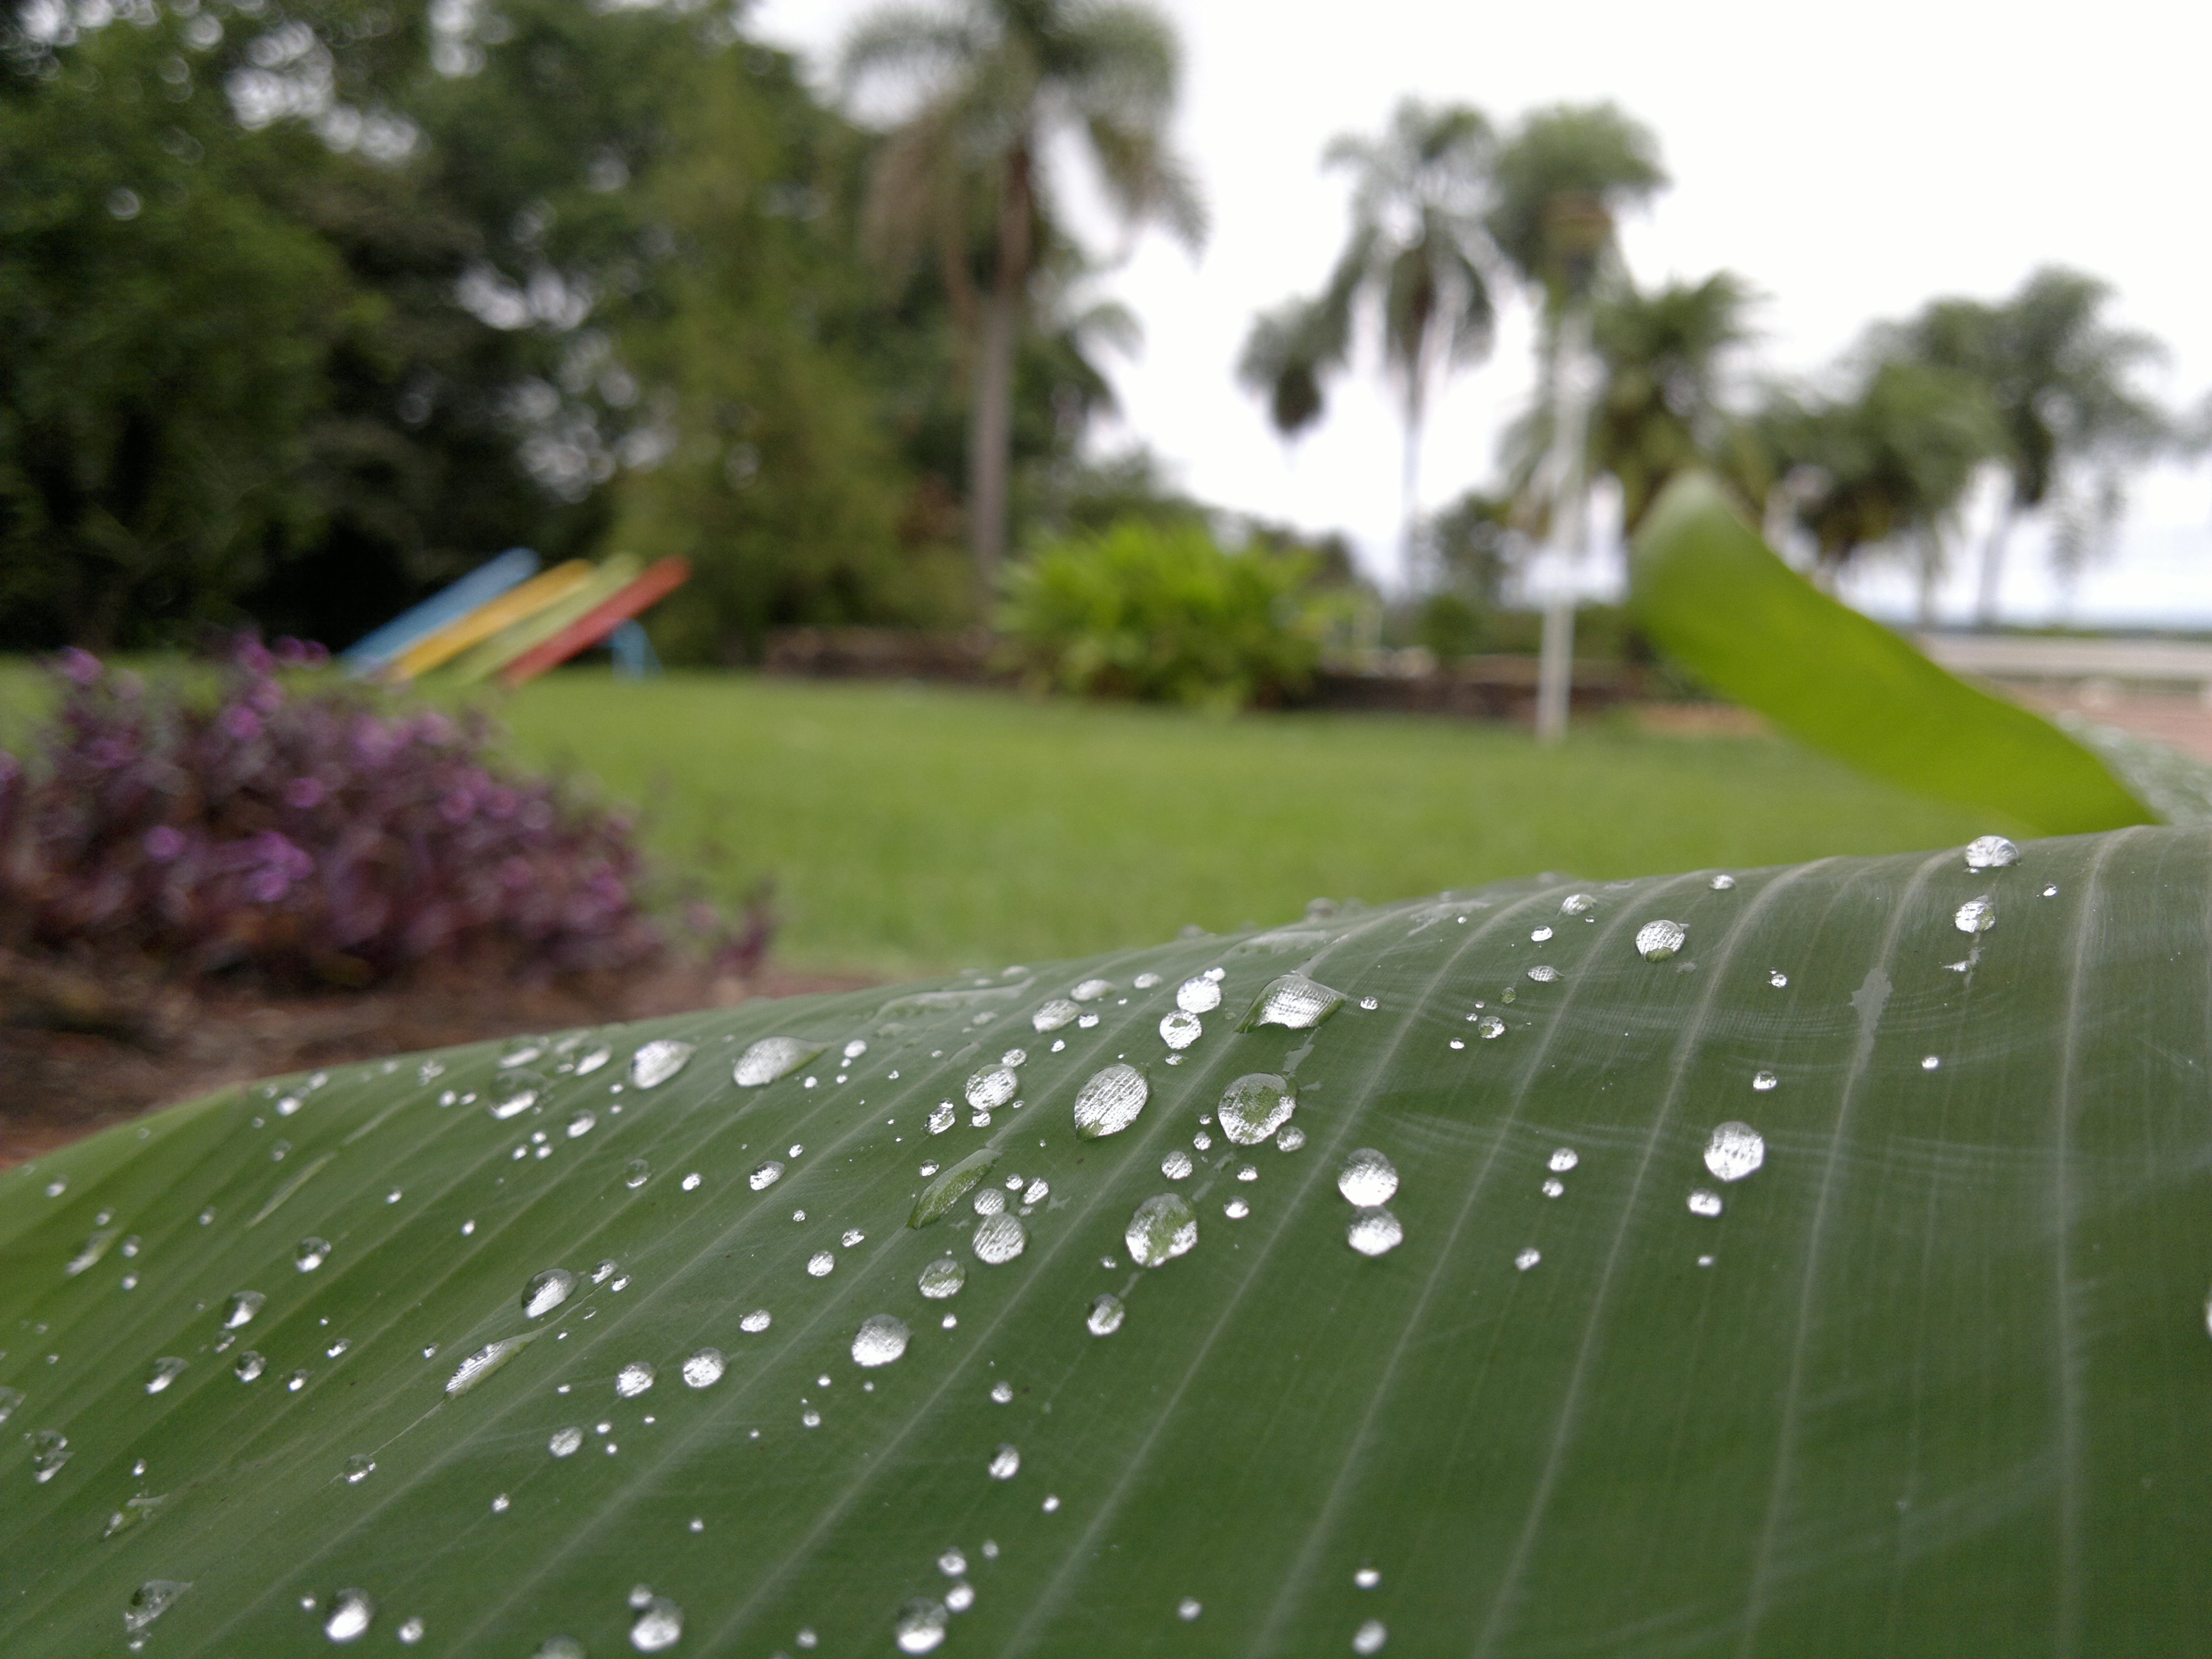
tree, nature, grass, plant, field, lawn, sunlight, leaf, flower, green, botany, garden, flora, gotas, hotelacaeldorado, grass family